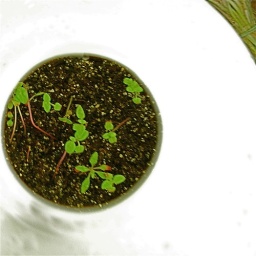
view looking down into a plastic one gallon water jug in which Godetia seeds were planted